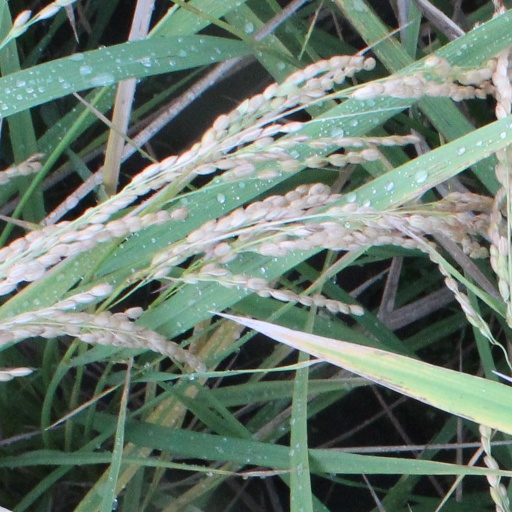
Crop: rice